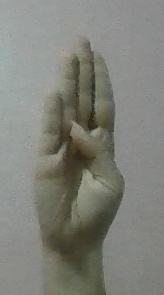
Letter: kaaf